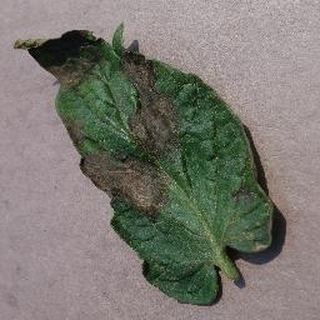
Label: tomato_late_blight